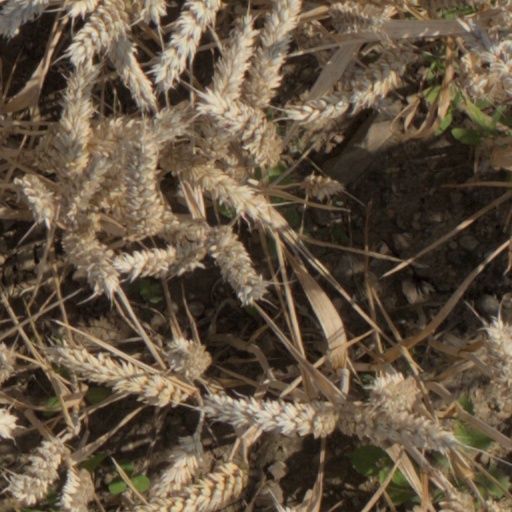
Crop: wheat